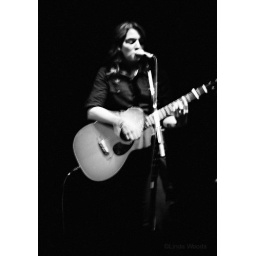
Brandi Carlile in a black and white blur